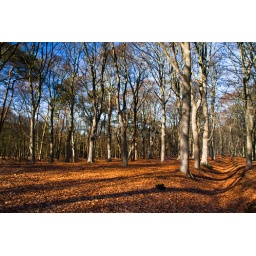
colorful winter in the forest